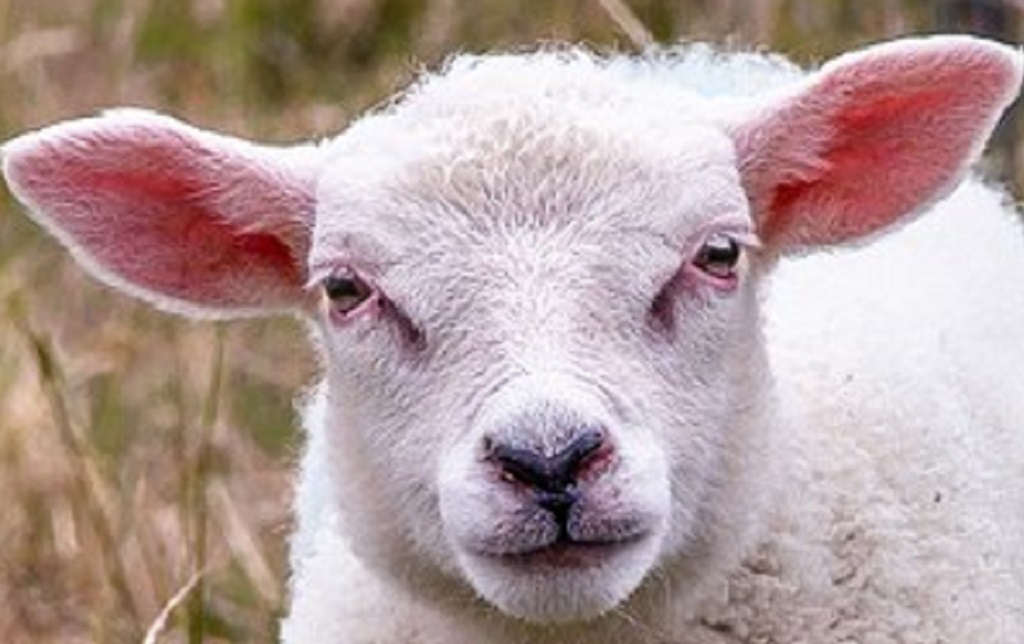
Label: no pain